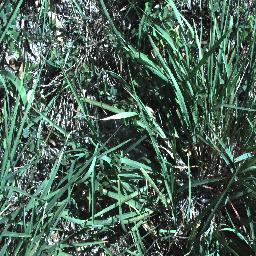
Label: negative